Riggs National Bank

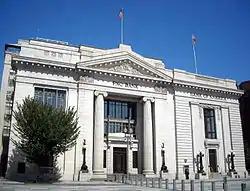
PNC Bank (formerly Riggs National Bank) in 2009

Riggs National Bank is the historic former headquarters building of Riggs Bank, located at 1503–1505 Pennsylvania Avenue, Northwest, Washington, D.C., in the downtown Washington, D.C. neighborhood.